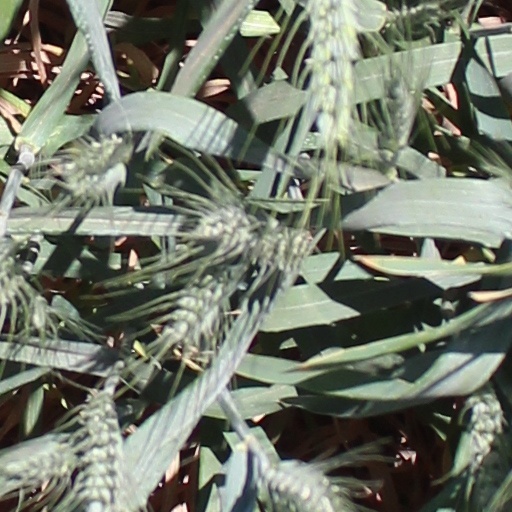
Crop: wheat